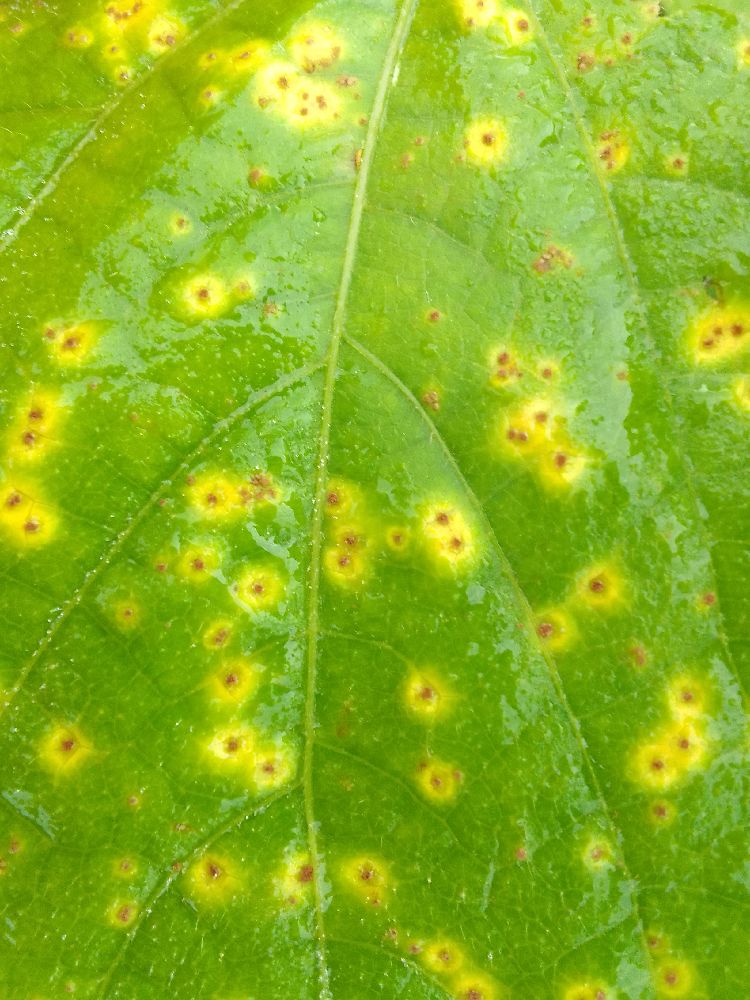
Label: rust